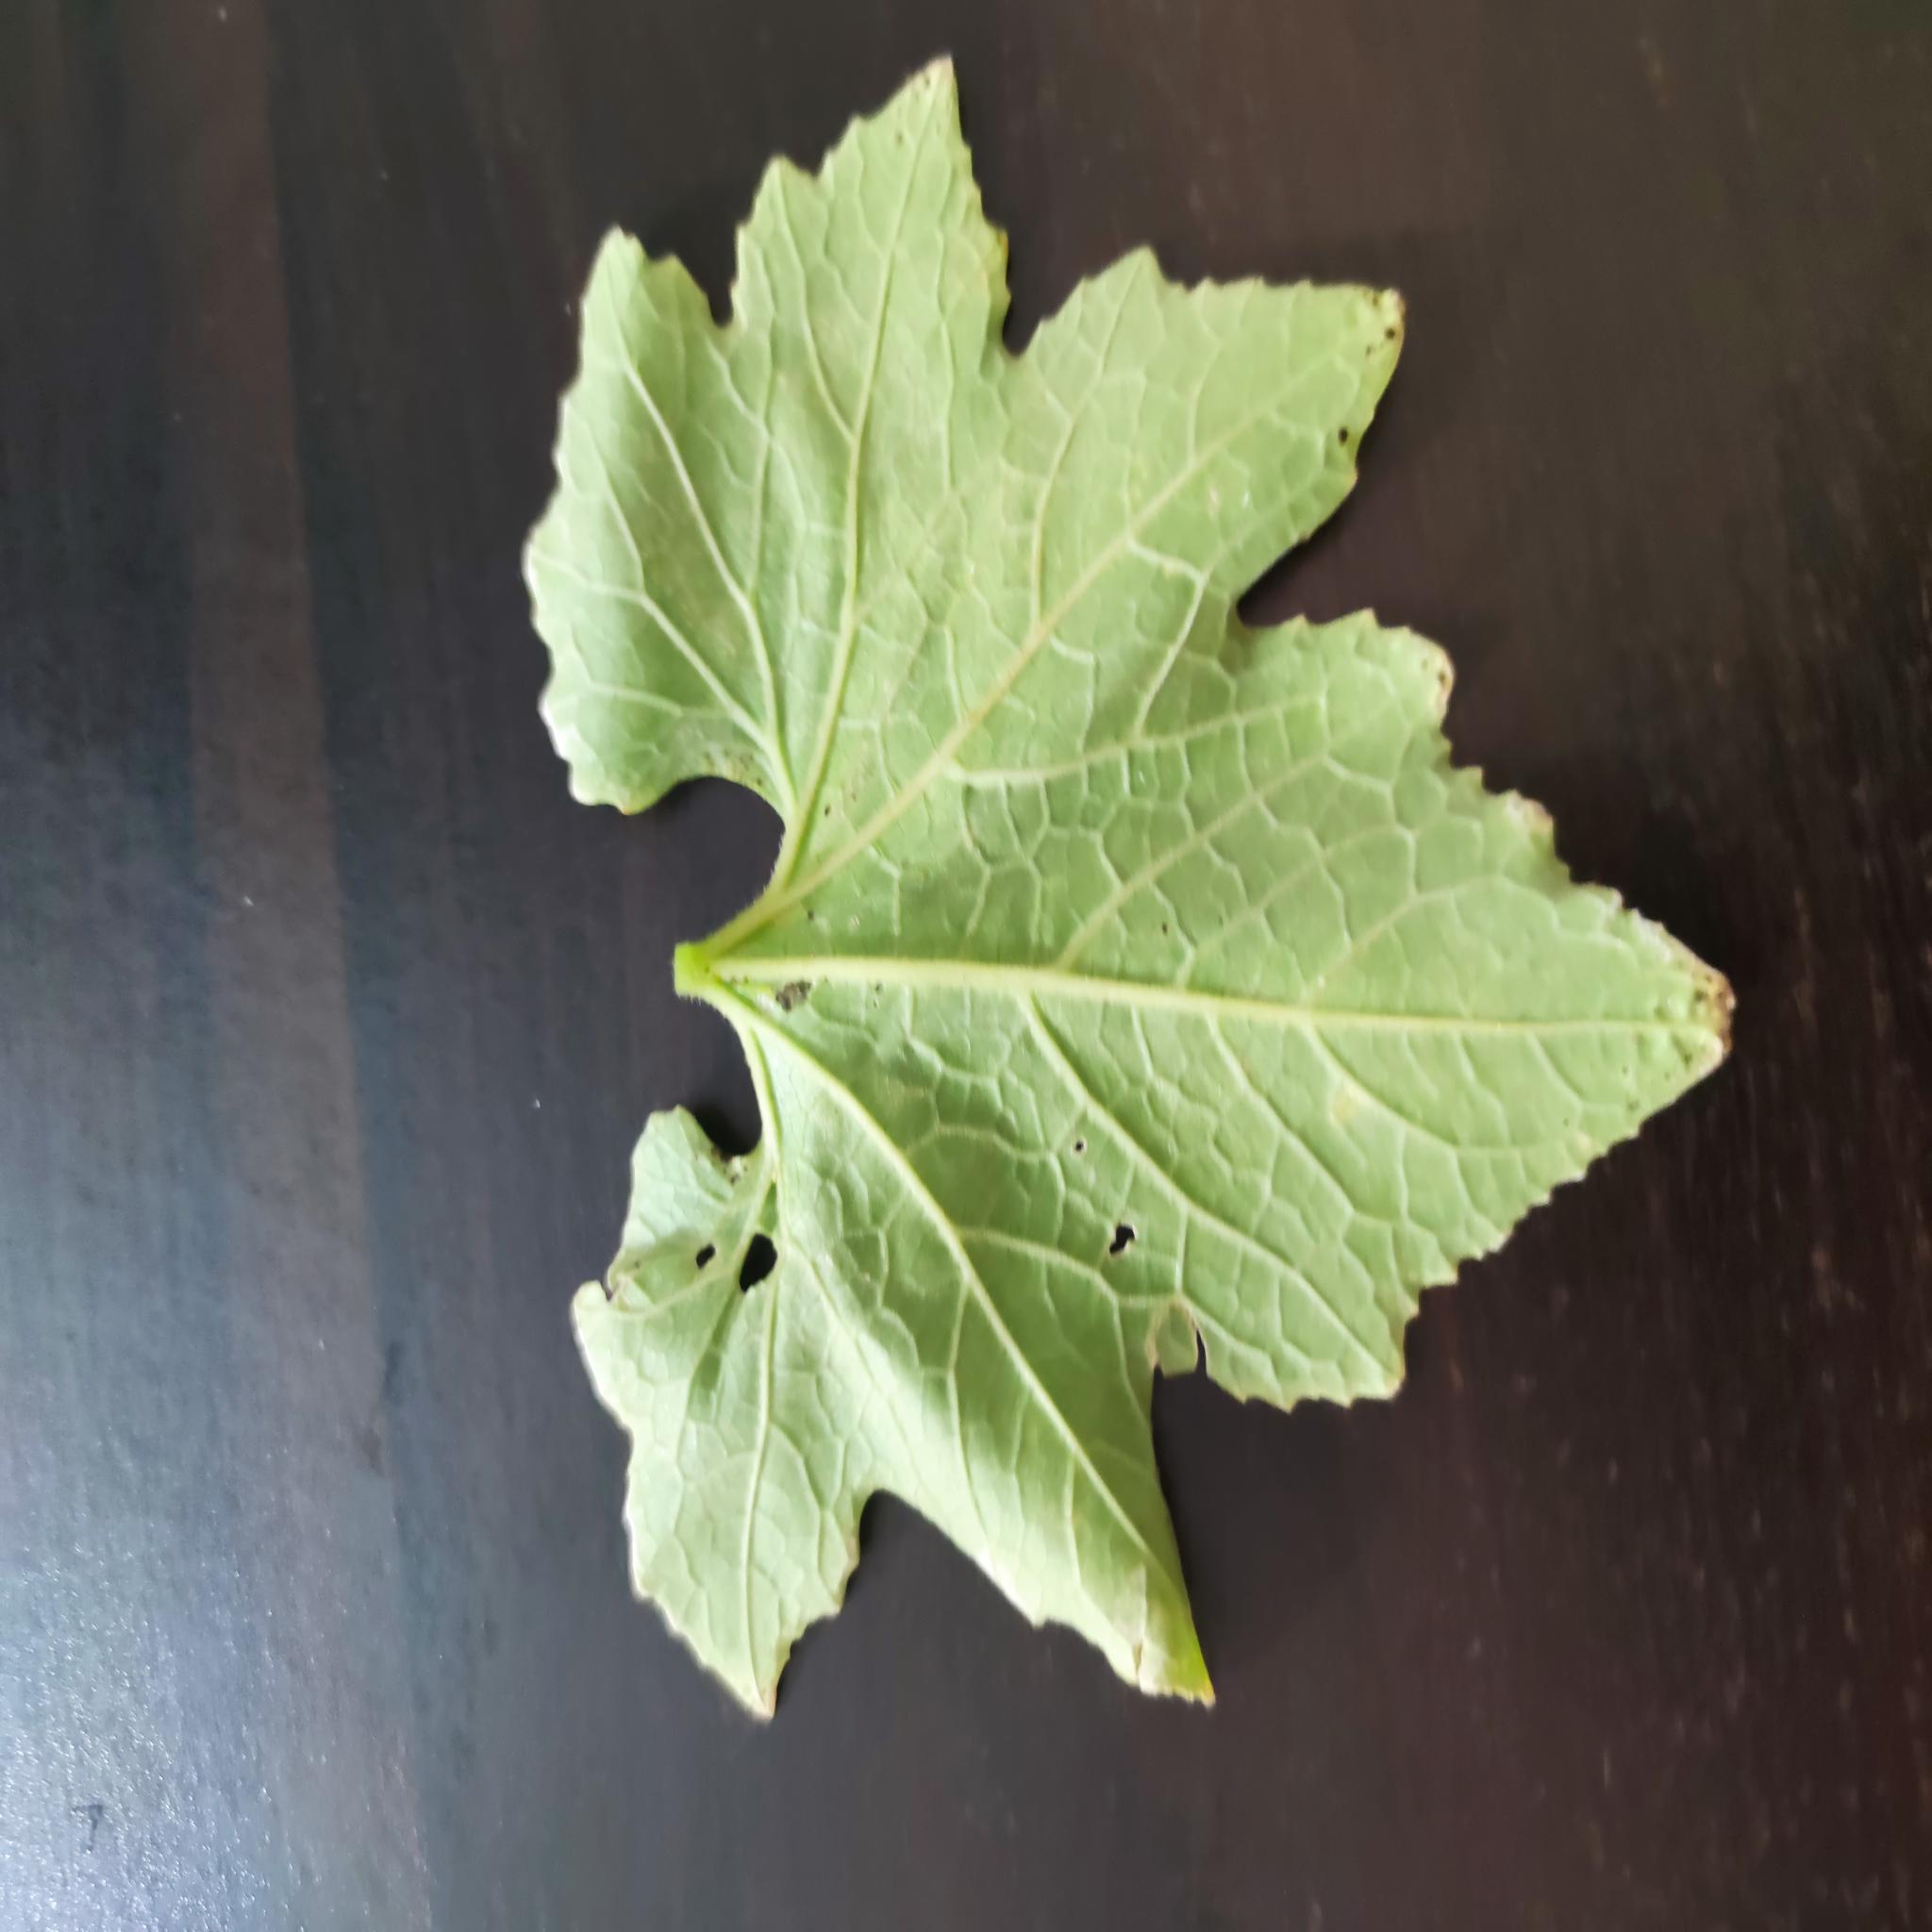
Label: Downy mildew